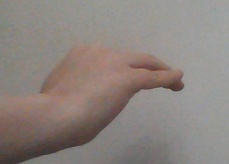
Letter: haa